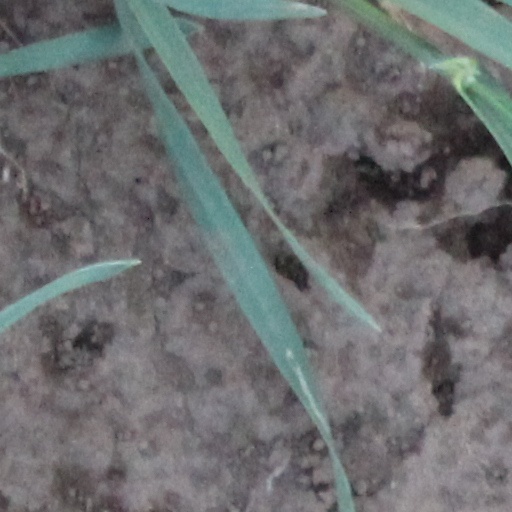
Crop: wheat